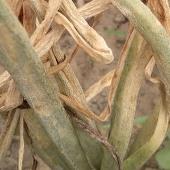
Crop: Onion
Condition: alternaria-d